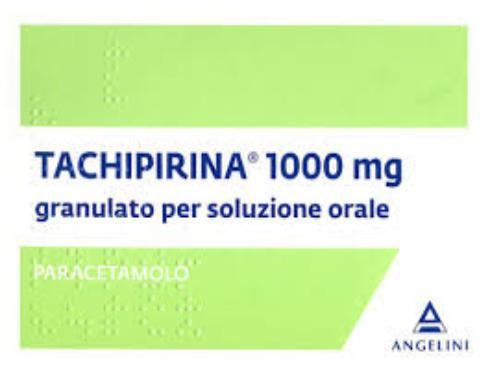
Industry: Medical